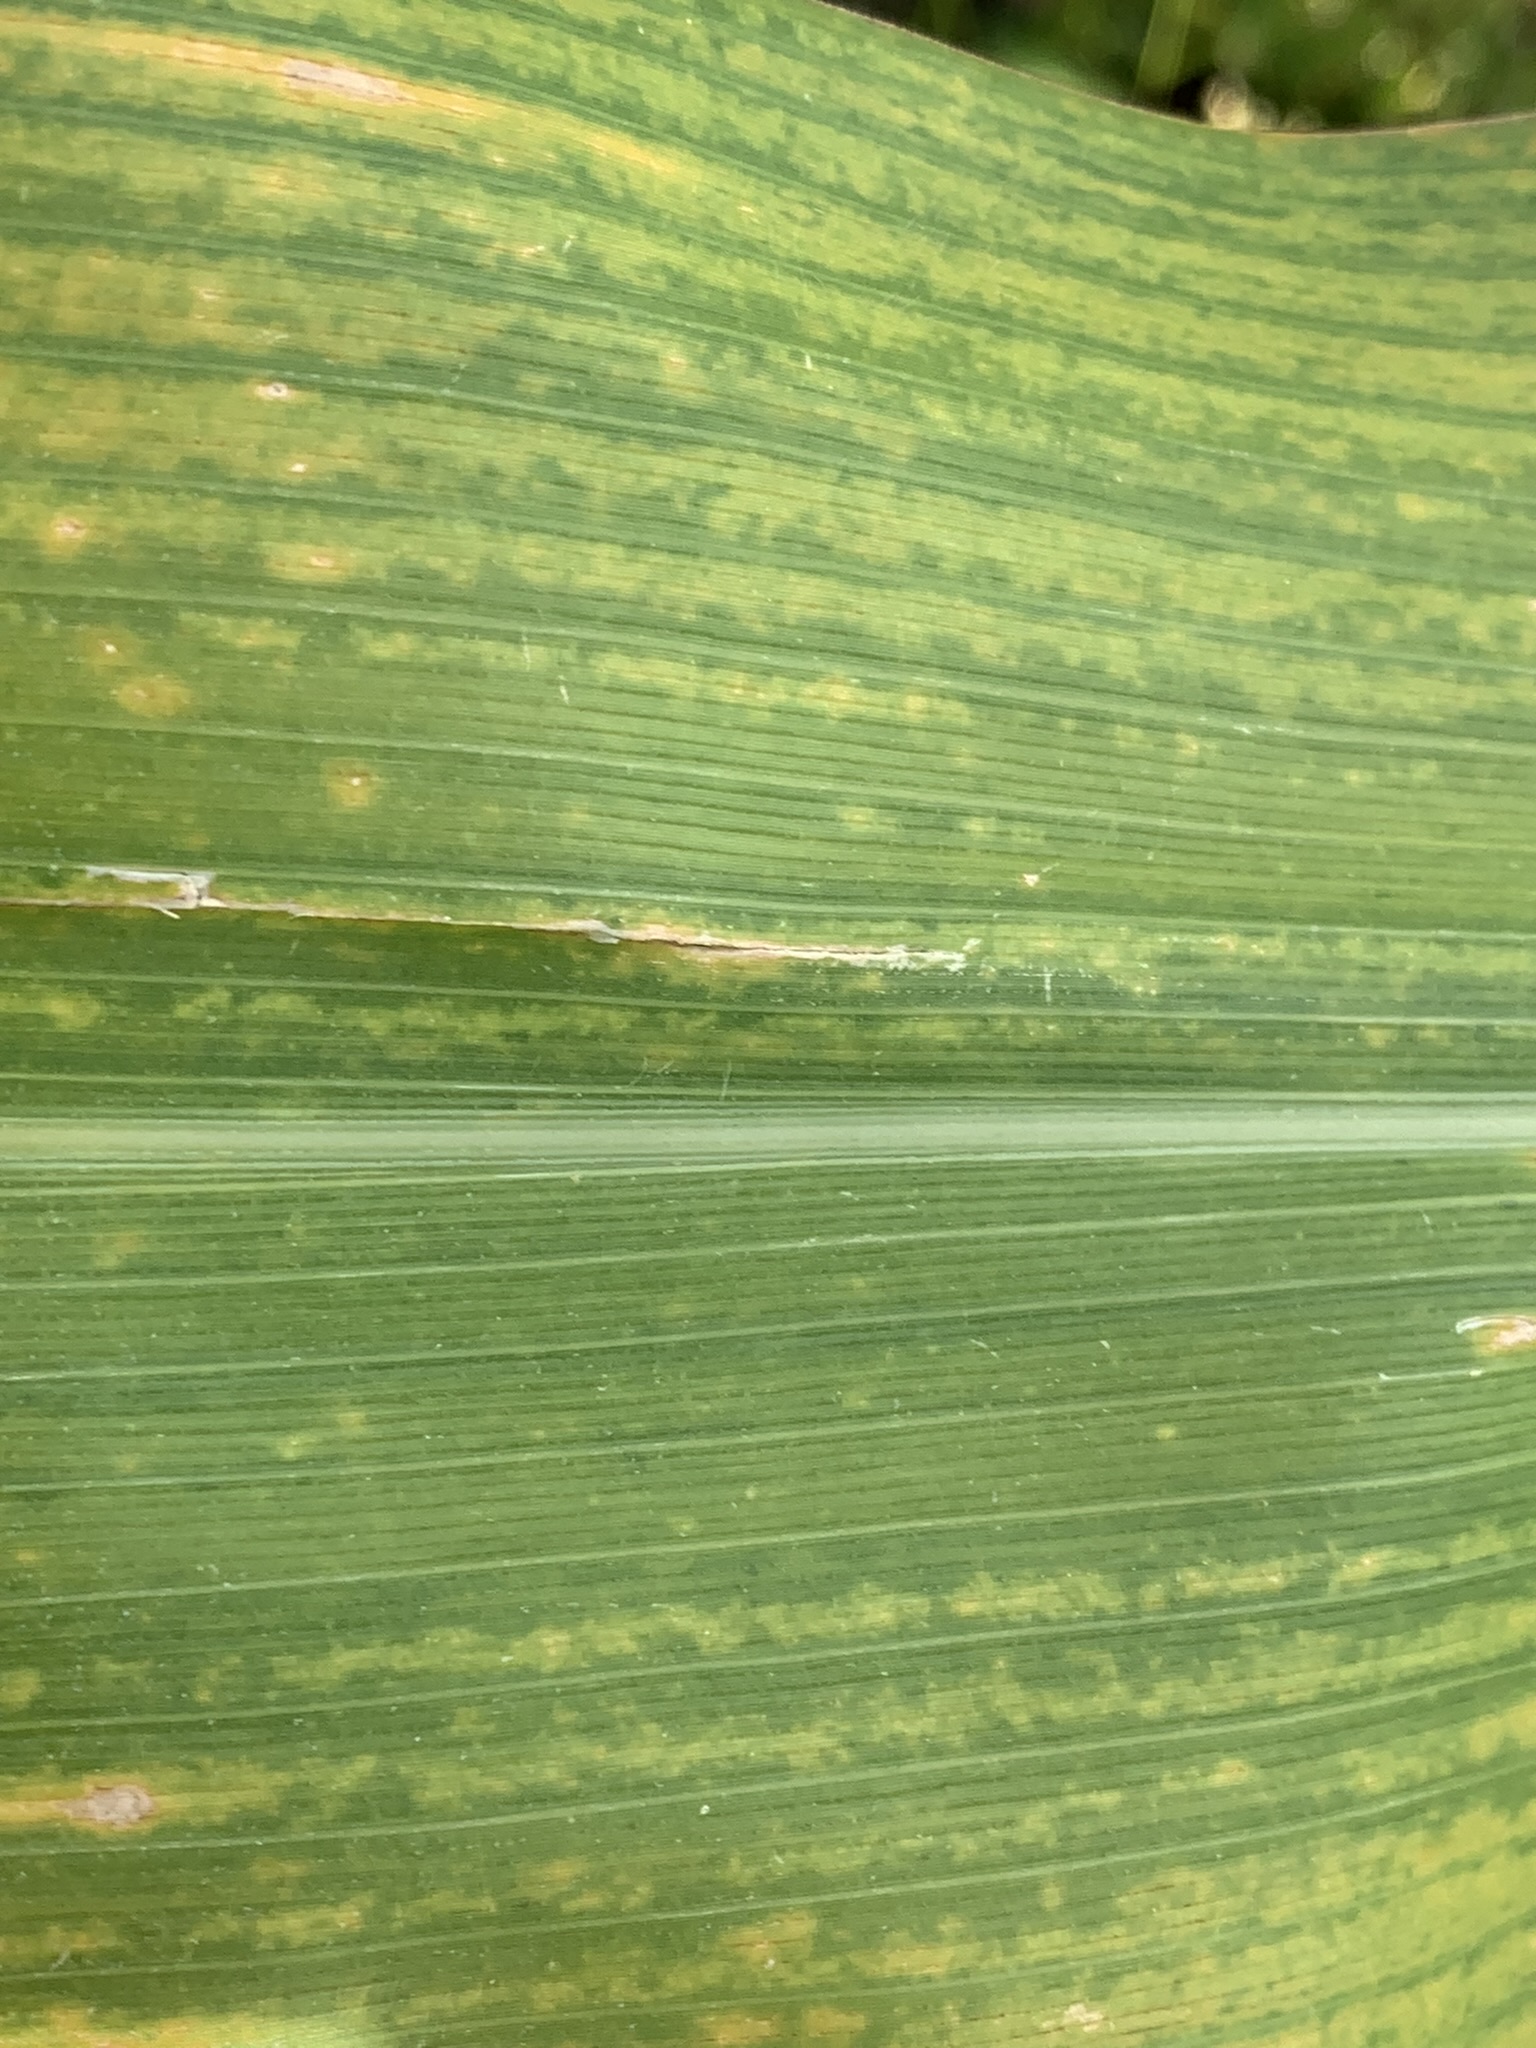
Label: MSV